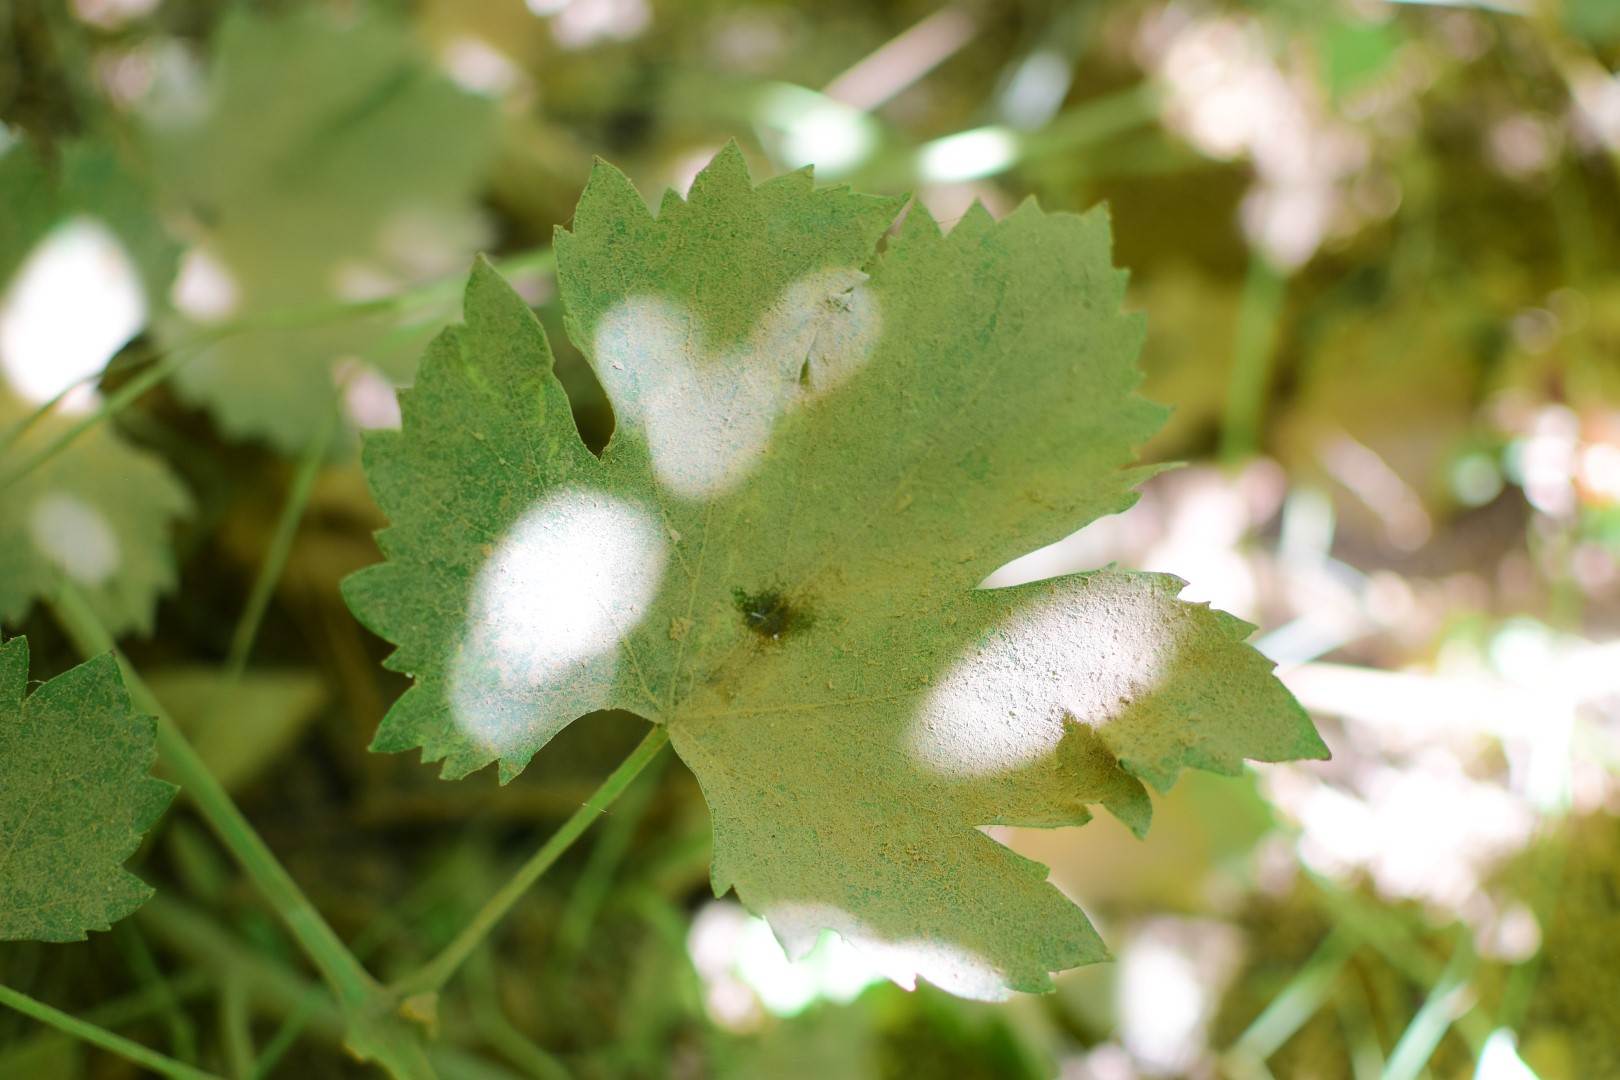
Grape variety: Halawani